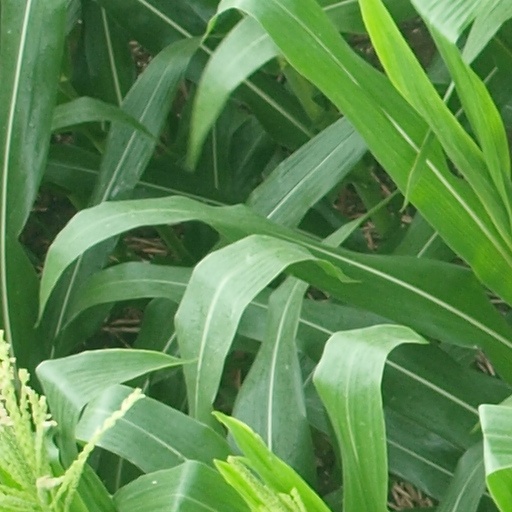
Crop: maize; corn